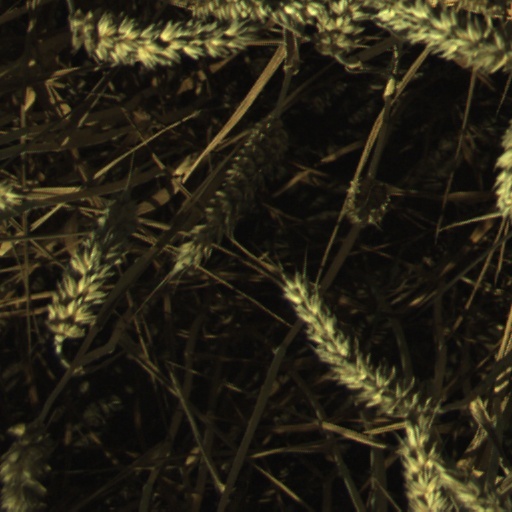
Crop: wheat